Question: What is the main color of the field?
Tambaya: Menene jigon launin Filin?
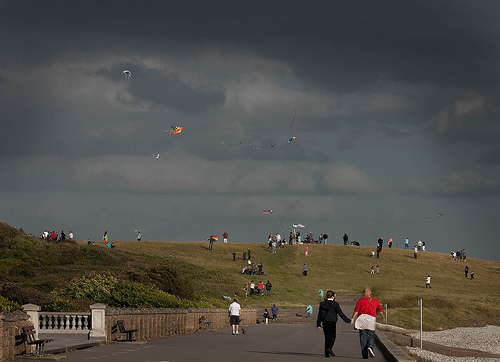
Answer: Green.
Amsa: Kore.